Baleen whale

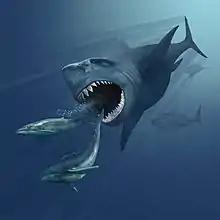
Megalodon hunted Miocene baleen whales

"Mystacodon selenensis" is the earliest mysticete, dating back to 37 to 33 million years ago (mya) in the Late Eocene, and, like other early toothed mysticetes, or "archaeomysticetes", "M. selenensis" had heterodont dentition used for suction feeding. Archaeomysticetes from the Oligocene are the Mammalodontidae ("Mammalodon" and "Janjucetus") from Australia. They were small with shortened rostra, and a primitive dental formula. In baleen whales, it is thought that enlarged mouths adapted for suction feeding evolved before specializations for bulk filter feeding. In the toothed Oligocene mammalodontid "Janjucetus", the symphysis is short and the mouth enlarged, the rostrum is wide, and the edges of the maxillae are thin, indicating an adaptation for suction feeding. The aetiocetid "Chonecetus" still had teeth, but the presence of a groove on the interior side of each mandible indicates the symphysis was elastic, which would have enabled rotation of each mandible, an initial adaptation for bulk feeding like in modern mysticetes.